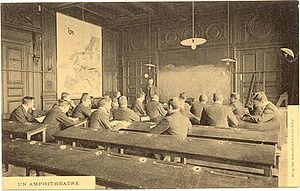
L'École nationale supérieure des mines de Paris, aussi connue sous les noms de École des mines de Paris ou simplement « les Mines », et plus récemment de Mines ParisTech, est l'une des 205 écoles d'ingénieurs françaises accréditées au 1ᵉʳ septembre 2019 à délivrer un diplôme d'ingénieur. Elle fait partie de l'Université PSL en tant qu'établissement-composante.
Jules Maurice Bixio, né le 23 février 1836 à Paris, baptisé le 25 février 1836 paroisse Saint-Louis-en-l'Île, mort le 4 janvier 1906 à Paris, est un ingénieur, publiciste, administrateur d'entreprises et conseiller municipal français.